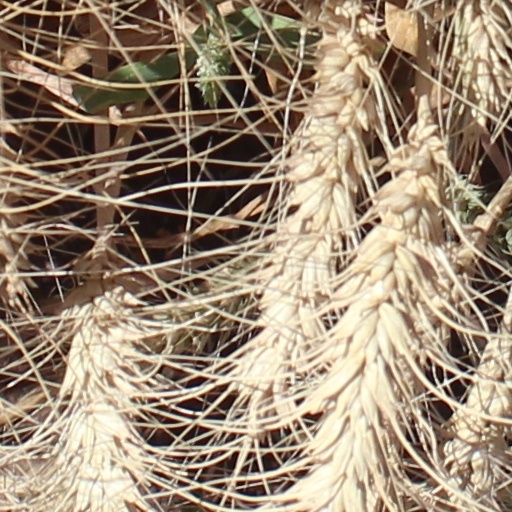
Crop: wheat